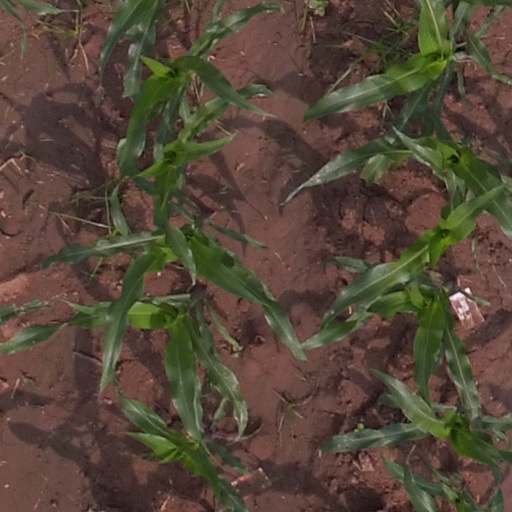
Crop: maize; corn